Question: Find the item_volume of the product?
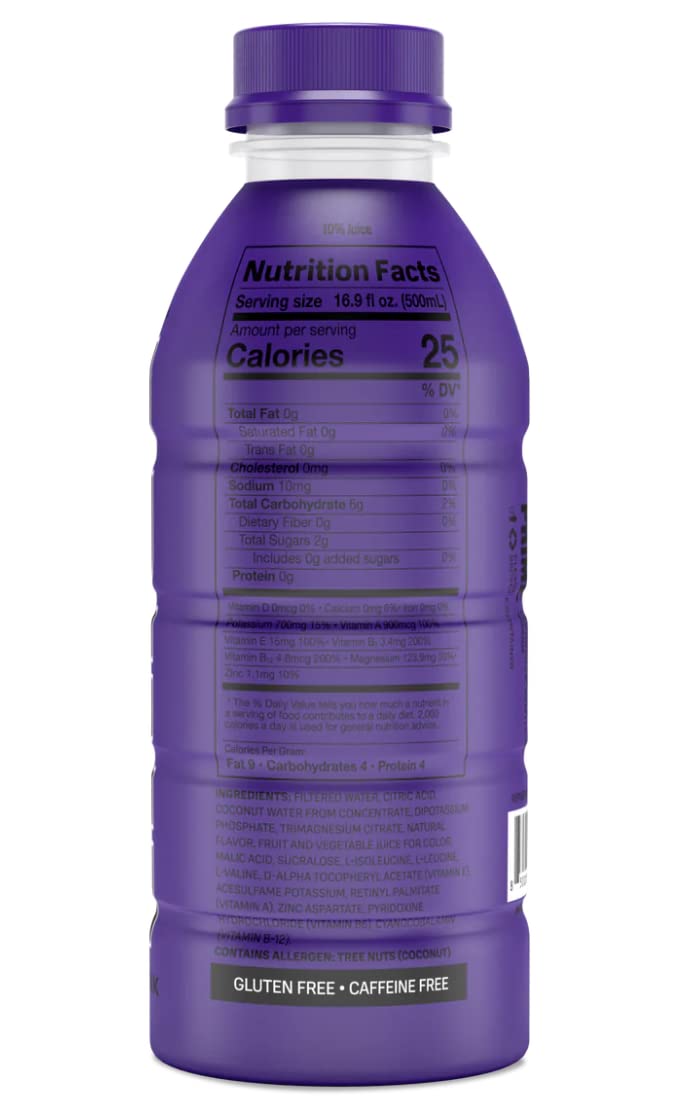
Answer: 16.9 fluid ounce